Tourism in Chicago

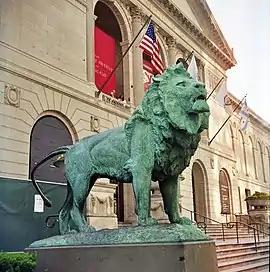
The Art Institute of Chicago contains a world-class collection that draws tourists and locals alike

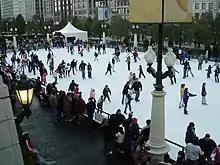
Ice skating in Millennium Park is a popular winter attraction

Tourism in Chicago draws on the city's architecture, museums, restaurants, sports, parks and beaches, theater and wide variety of neighborhood attractions.